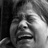
Emotion: sad